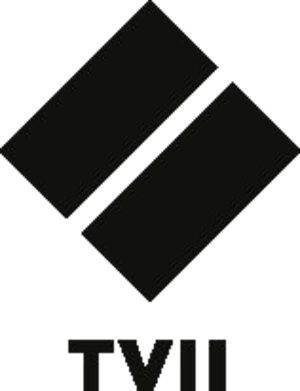
Kanal 11 est une chaîne télévisée de divertissement par contrôle d'accès propriété de SBS Discovery Media. Son auditoire vise un public jeune et diffuse des programmes de divertissement.